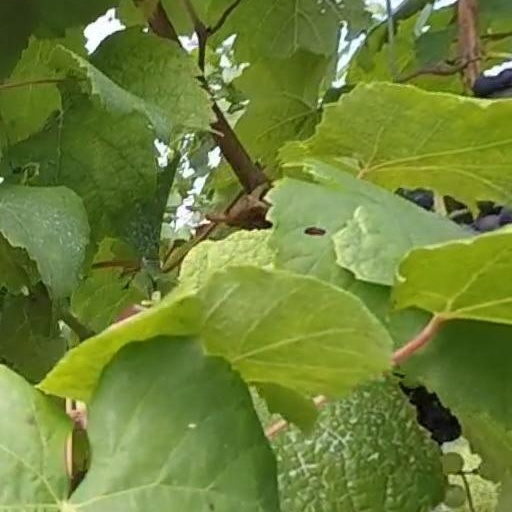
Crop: grape